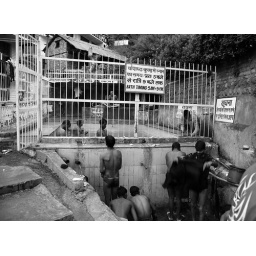
Washing the sins in a public bath : Hot water springs at Vashist, near Manali